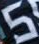
Number: 5